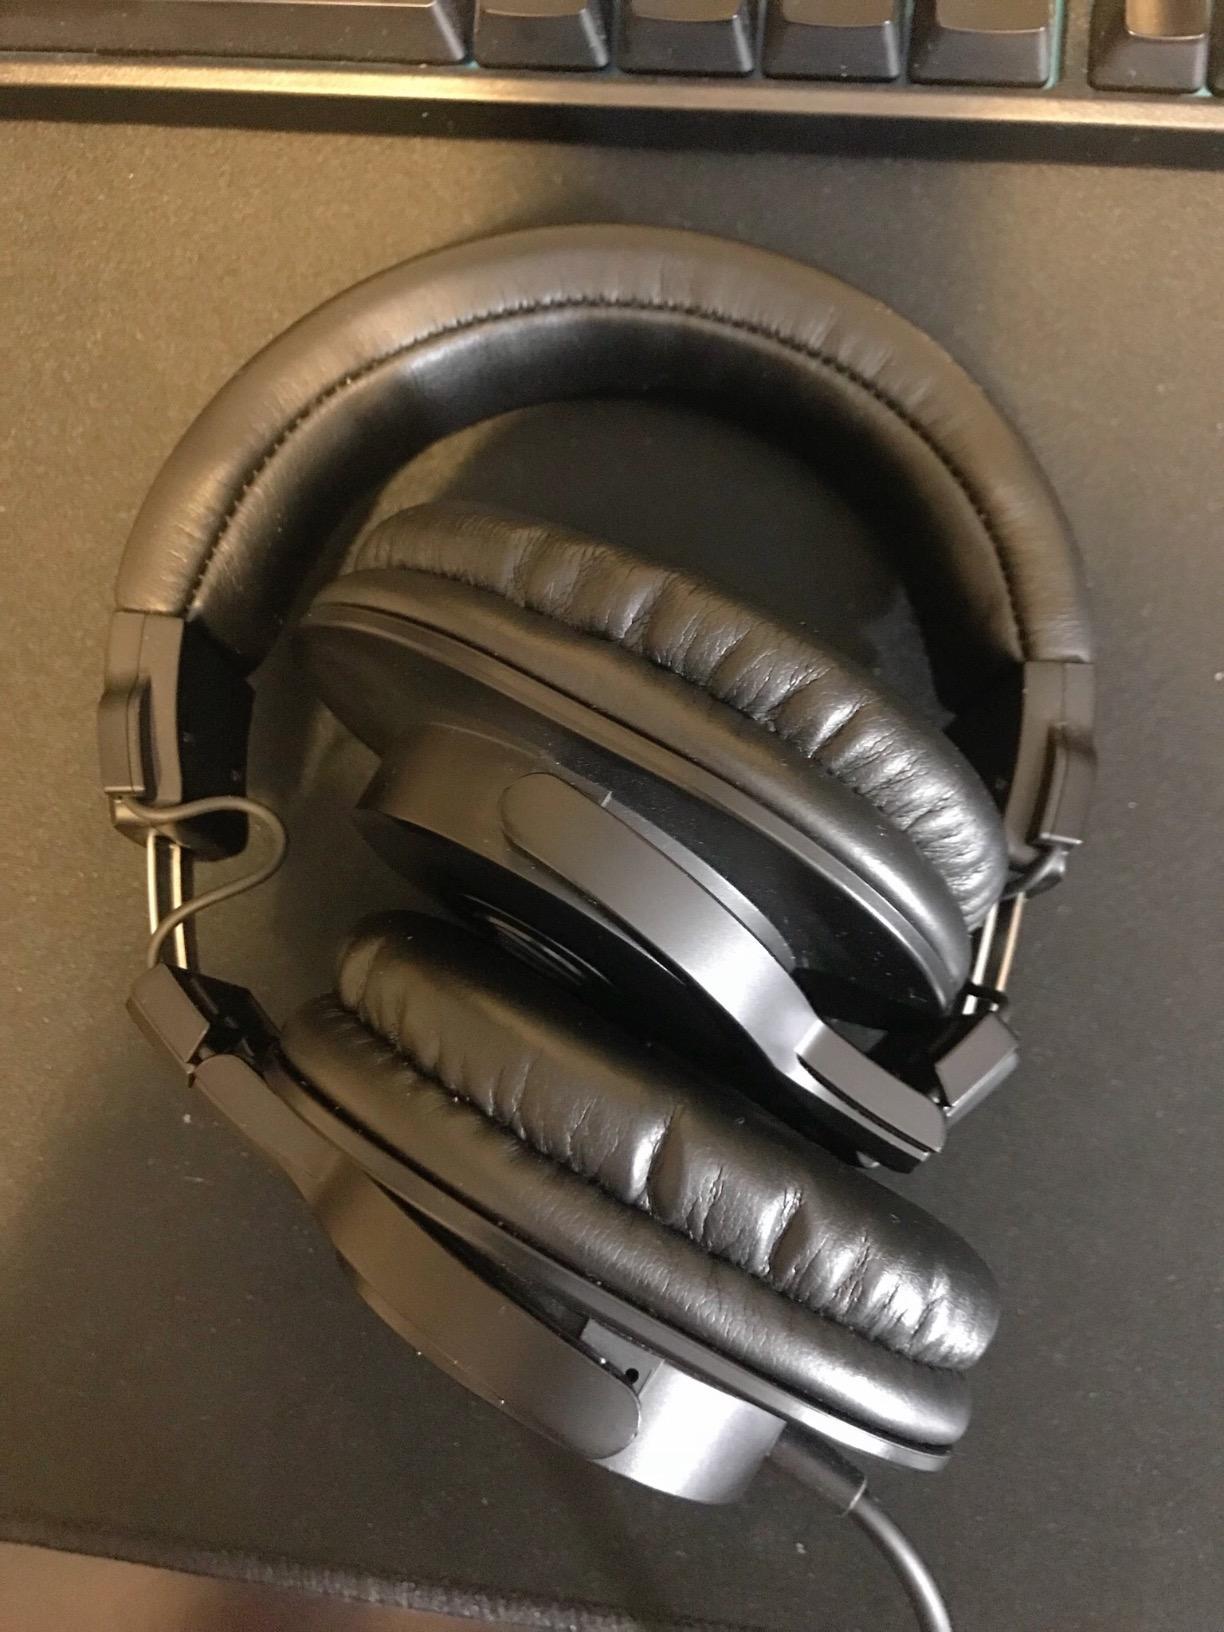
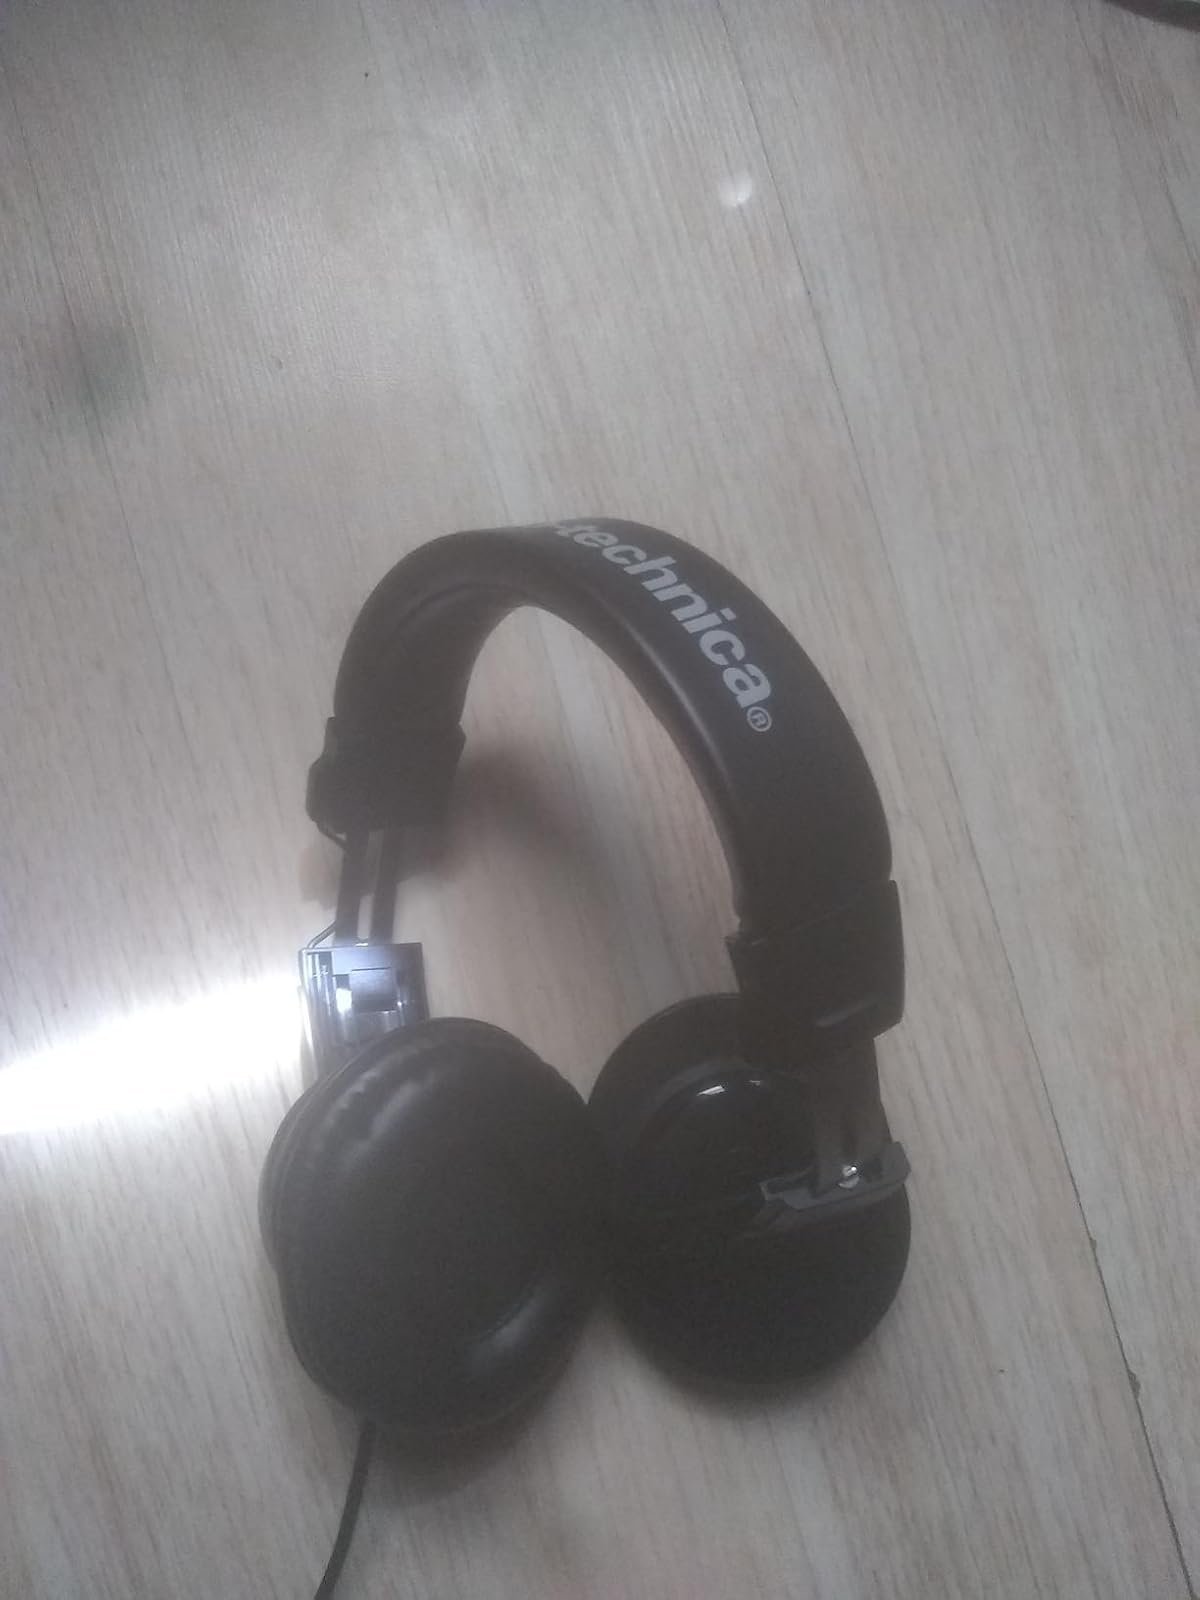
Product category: headphones
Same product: no